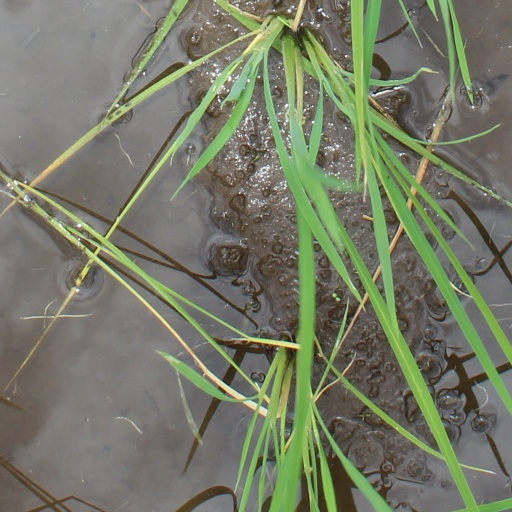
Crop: rice